I'll Get By (film)

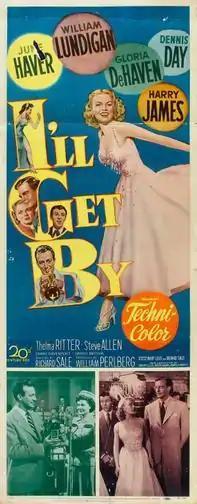

I'll Get By is a 1950 American comedy musical film directed by Richard Sale, and starring June Haver, Gloria DeHaven and William Lundigan.